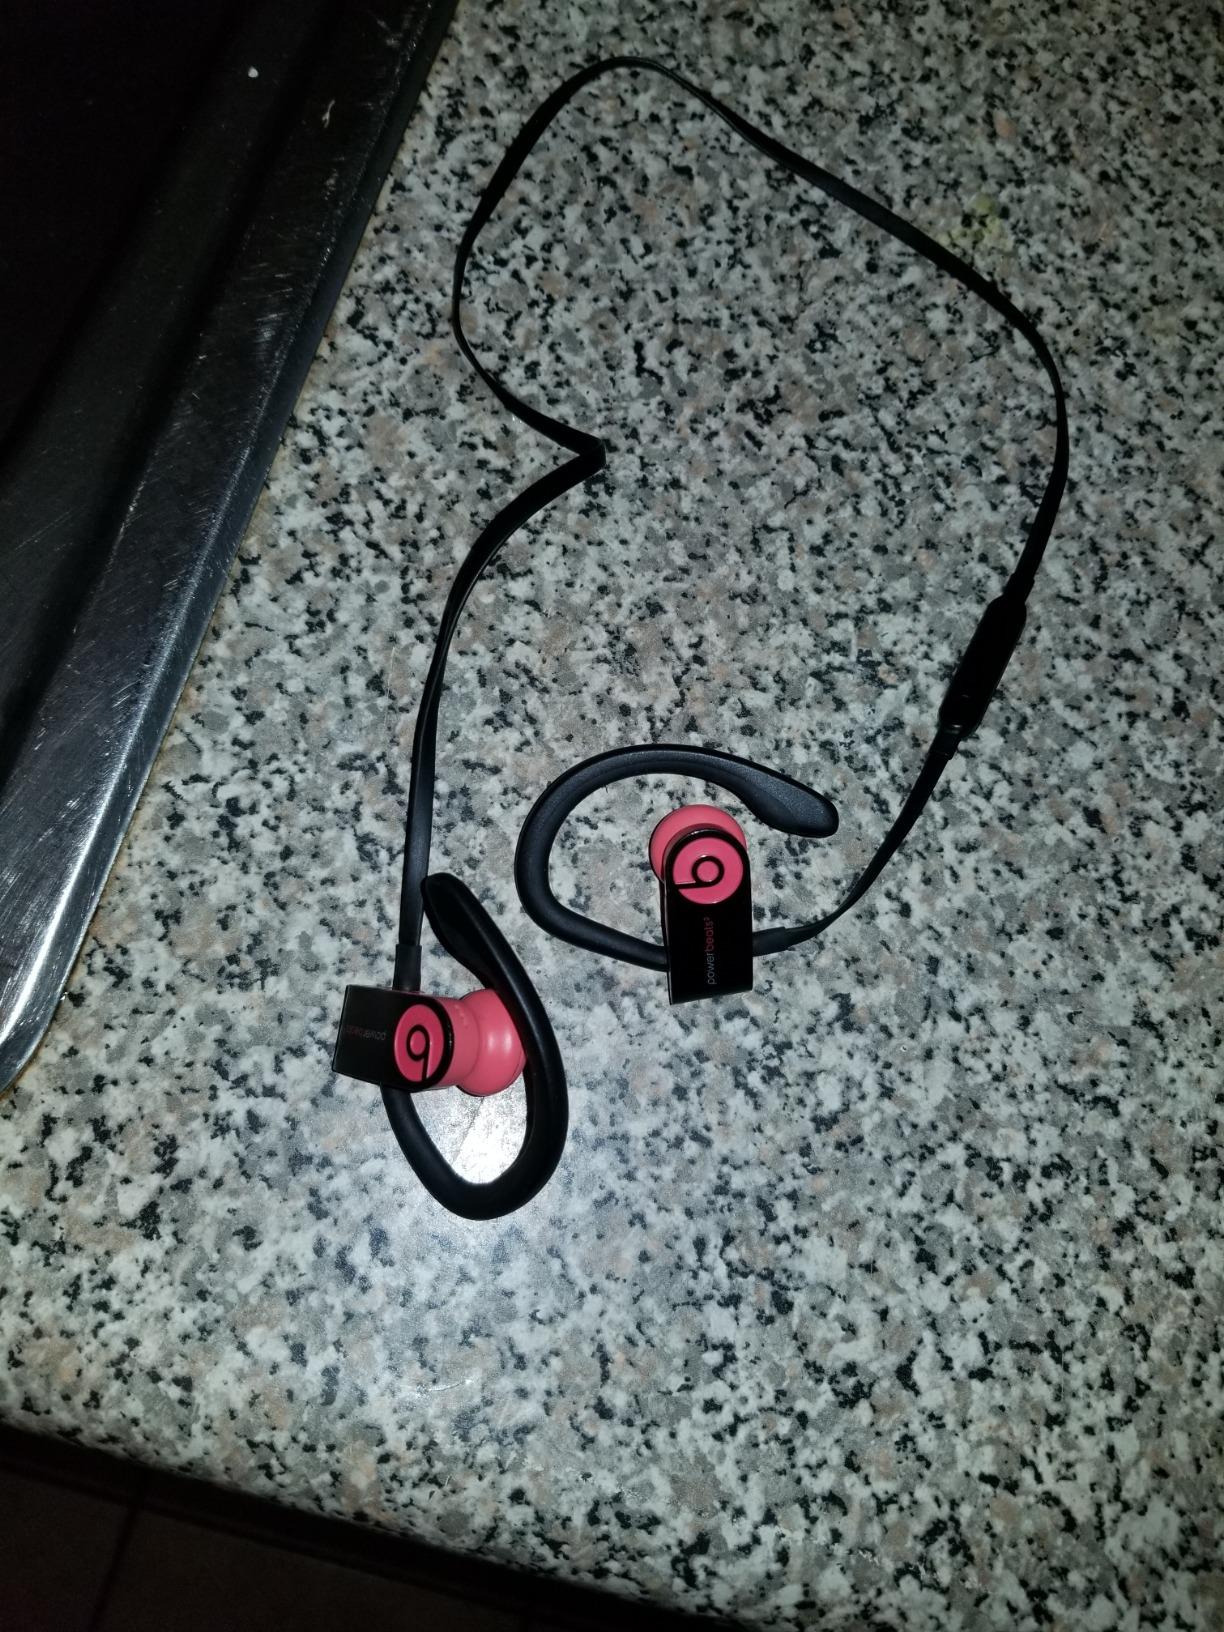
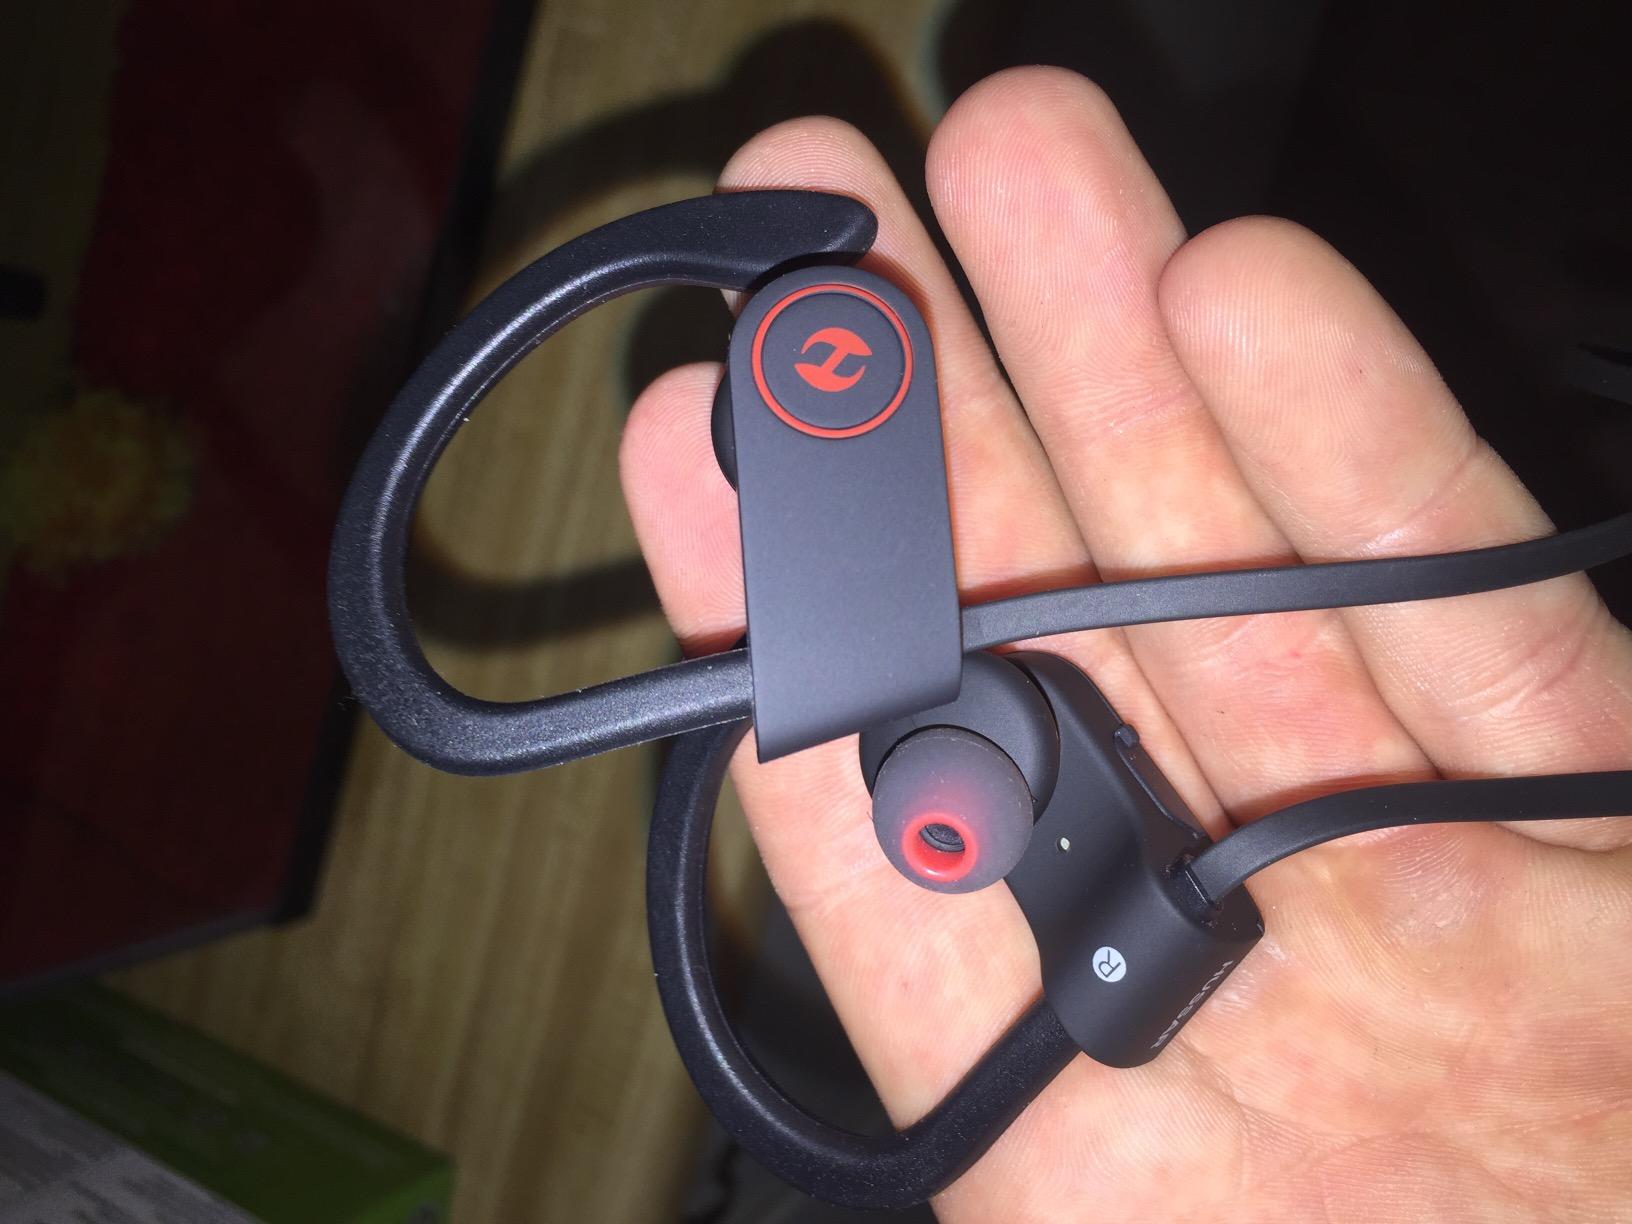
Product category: headphones
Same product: no